The Scarthwaite Hotel

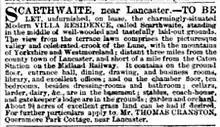
Rental notice for Scarthwaite 1877

Adam died in 1862 and his wife Emily continued to live at the house until her death in 1875. The estate was then sold to the local landholder William Garnett (1851-1929) who owned Quernmore Park. He did not live at the house. Instead he rented it successively to wealthy tenants. The first rental advertisement which was in 1877 is shown.